American Jobs Act

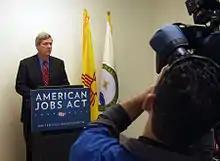
Agriculture Secretary Tom Vilsack speaking on behalf of the American Jobs Act in Albuquerque, New Mexico, December 8, 2011

Obama toured the country making appearances at various speaking events to promote his legislative recommendation. He appeared before constituents of Eric Cantor's congressional district to press the Congress to pass his bill immediately. On September 12, he gave a speech in the White House Rose Garden in front of a group of teachers, police officers, construction workers and small-business owners in which he stated that